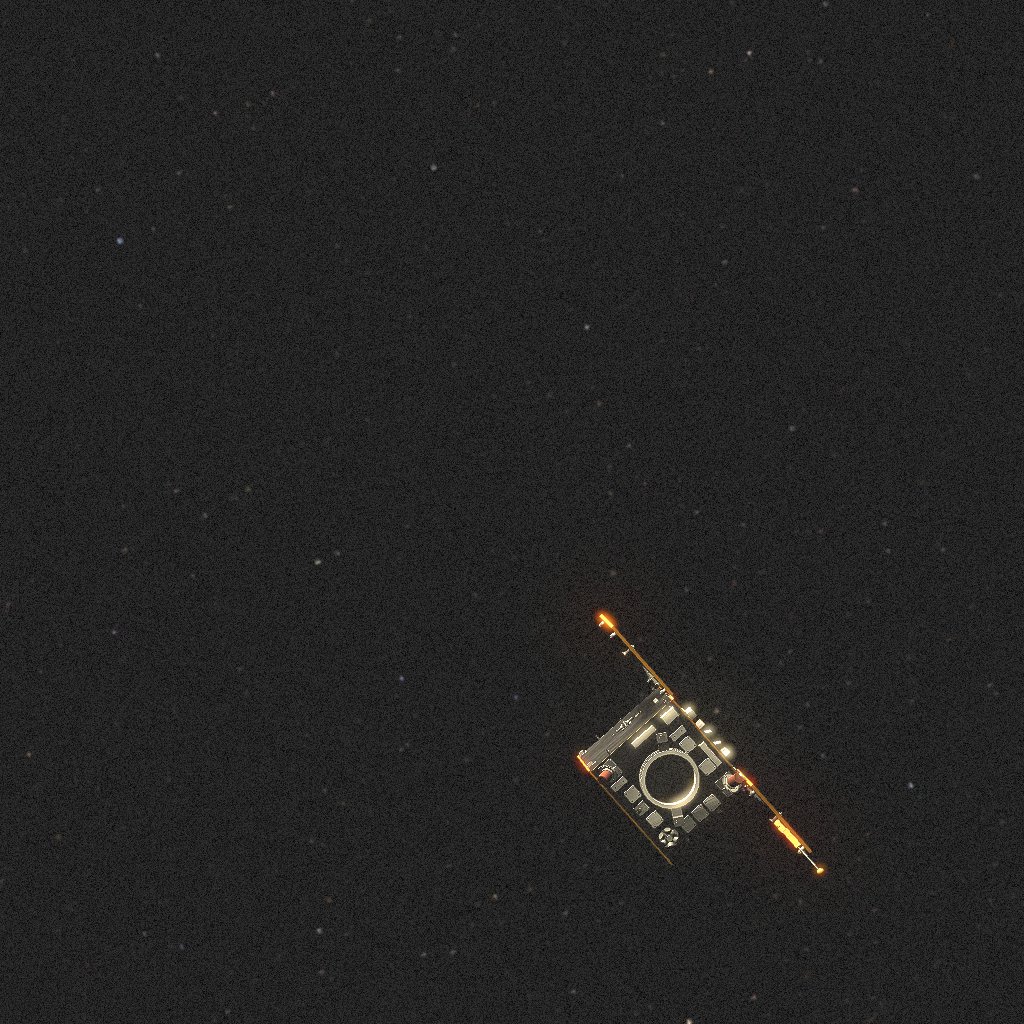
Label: proba_2